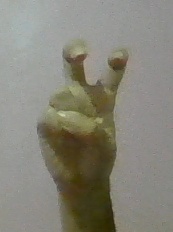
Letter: toot